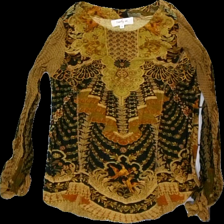
View: front
Type: Top
Category: Ladies
Brand: Not in the list
Brand text on label: Derhy K
Colors: Orange, Brown
Material: 100% viscose
Pattern: Other
Cut: C-collar, Regular
Size: S
Season: All
Price range: 50-100
Recommended usage: Reuse